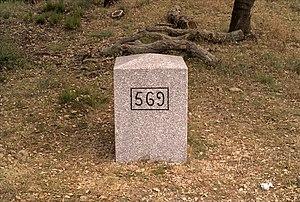
Borne frontière n° 569, Coll de Panissars, Le Perthus (Pyrénées-Orientales, Languedoc-Roussillon, France) Català: Fita frontera n° 569, Coll de Panissars, El Pertús (Pirineus Orientals, Llenguadoc-Rosselló, França) Español: Fita frontera n° 569, Collado de Panissars, Le Perthus (Pirineos Orientales, Languedoc-Rosellón, Francia) &#x20
Le col de Panissars est un col pyrénéen situé sur la frontière entre l'Espagne et la France, entre Le Perthus et La Jonquera. Il marque l'extrémité occidentale du massif des Albères.
Une borne frontière est une borne géographique matérialisant le passage d'une frontière.